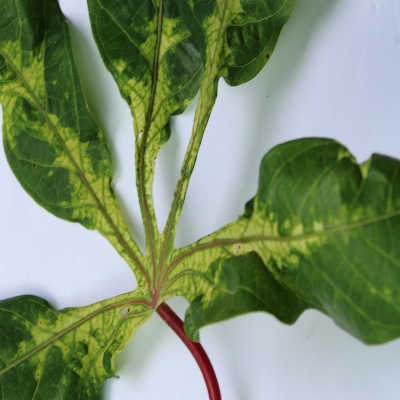
Crop: Cassava
Condition: mosaic